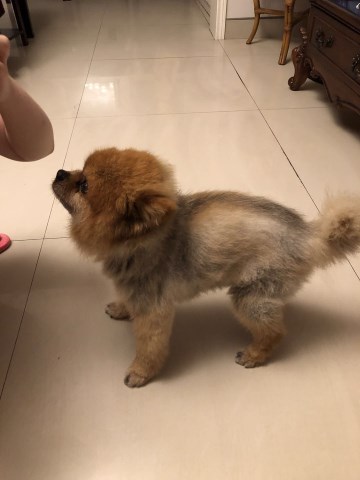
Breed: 1936-n000005-Pomeranian